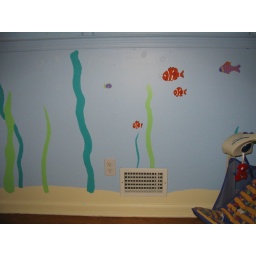
This is under the window ... the Nemo fish are swimming through Jeff's seaweed.